Death of Paula Hounslea

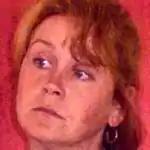

Paula Hounslea was a British victim of a murder that remains unsolved. She went missing on 22 August 2009 and her body was discovered on 5 May 2012. Hounslea's daughter and her daughter's boyfriend were arrested for her murder but there was not enough evidence to bring a prosecution against either of them. The investigation remains open.